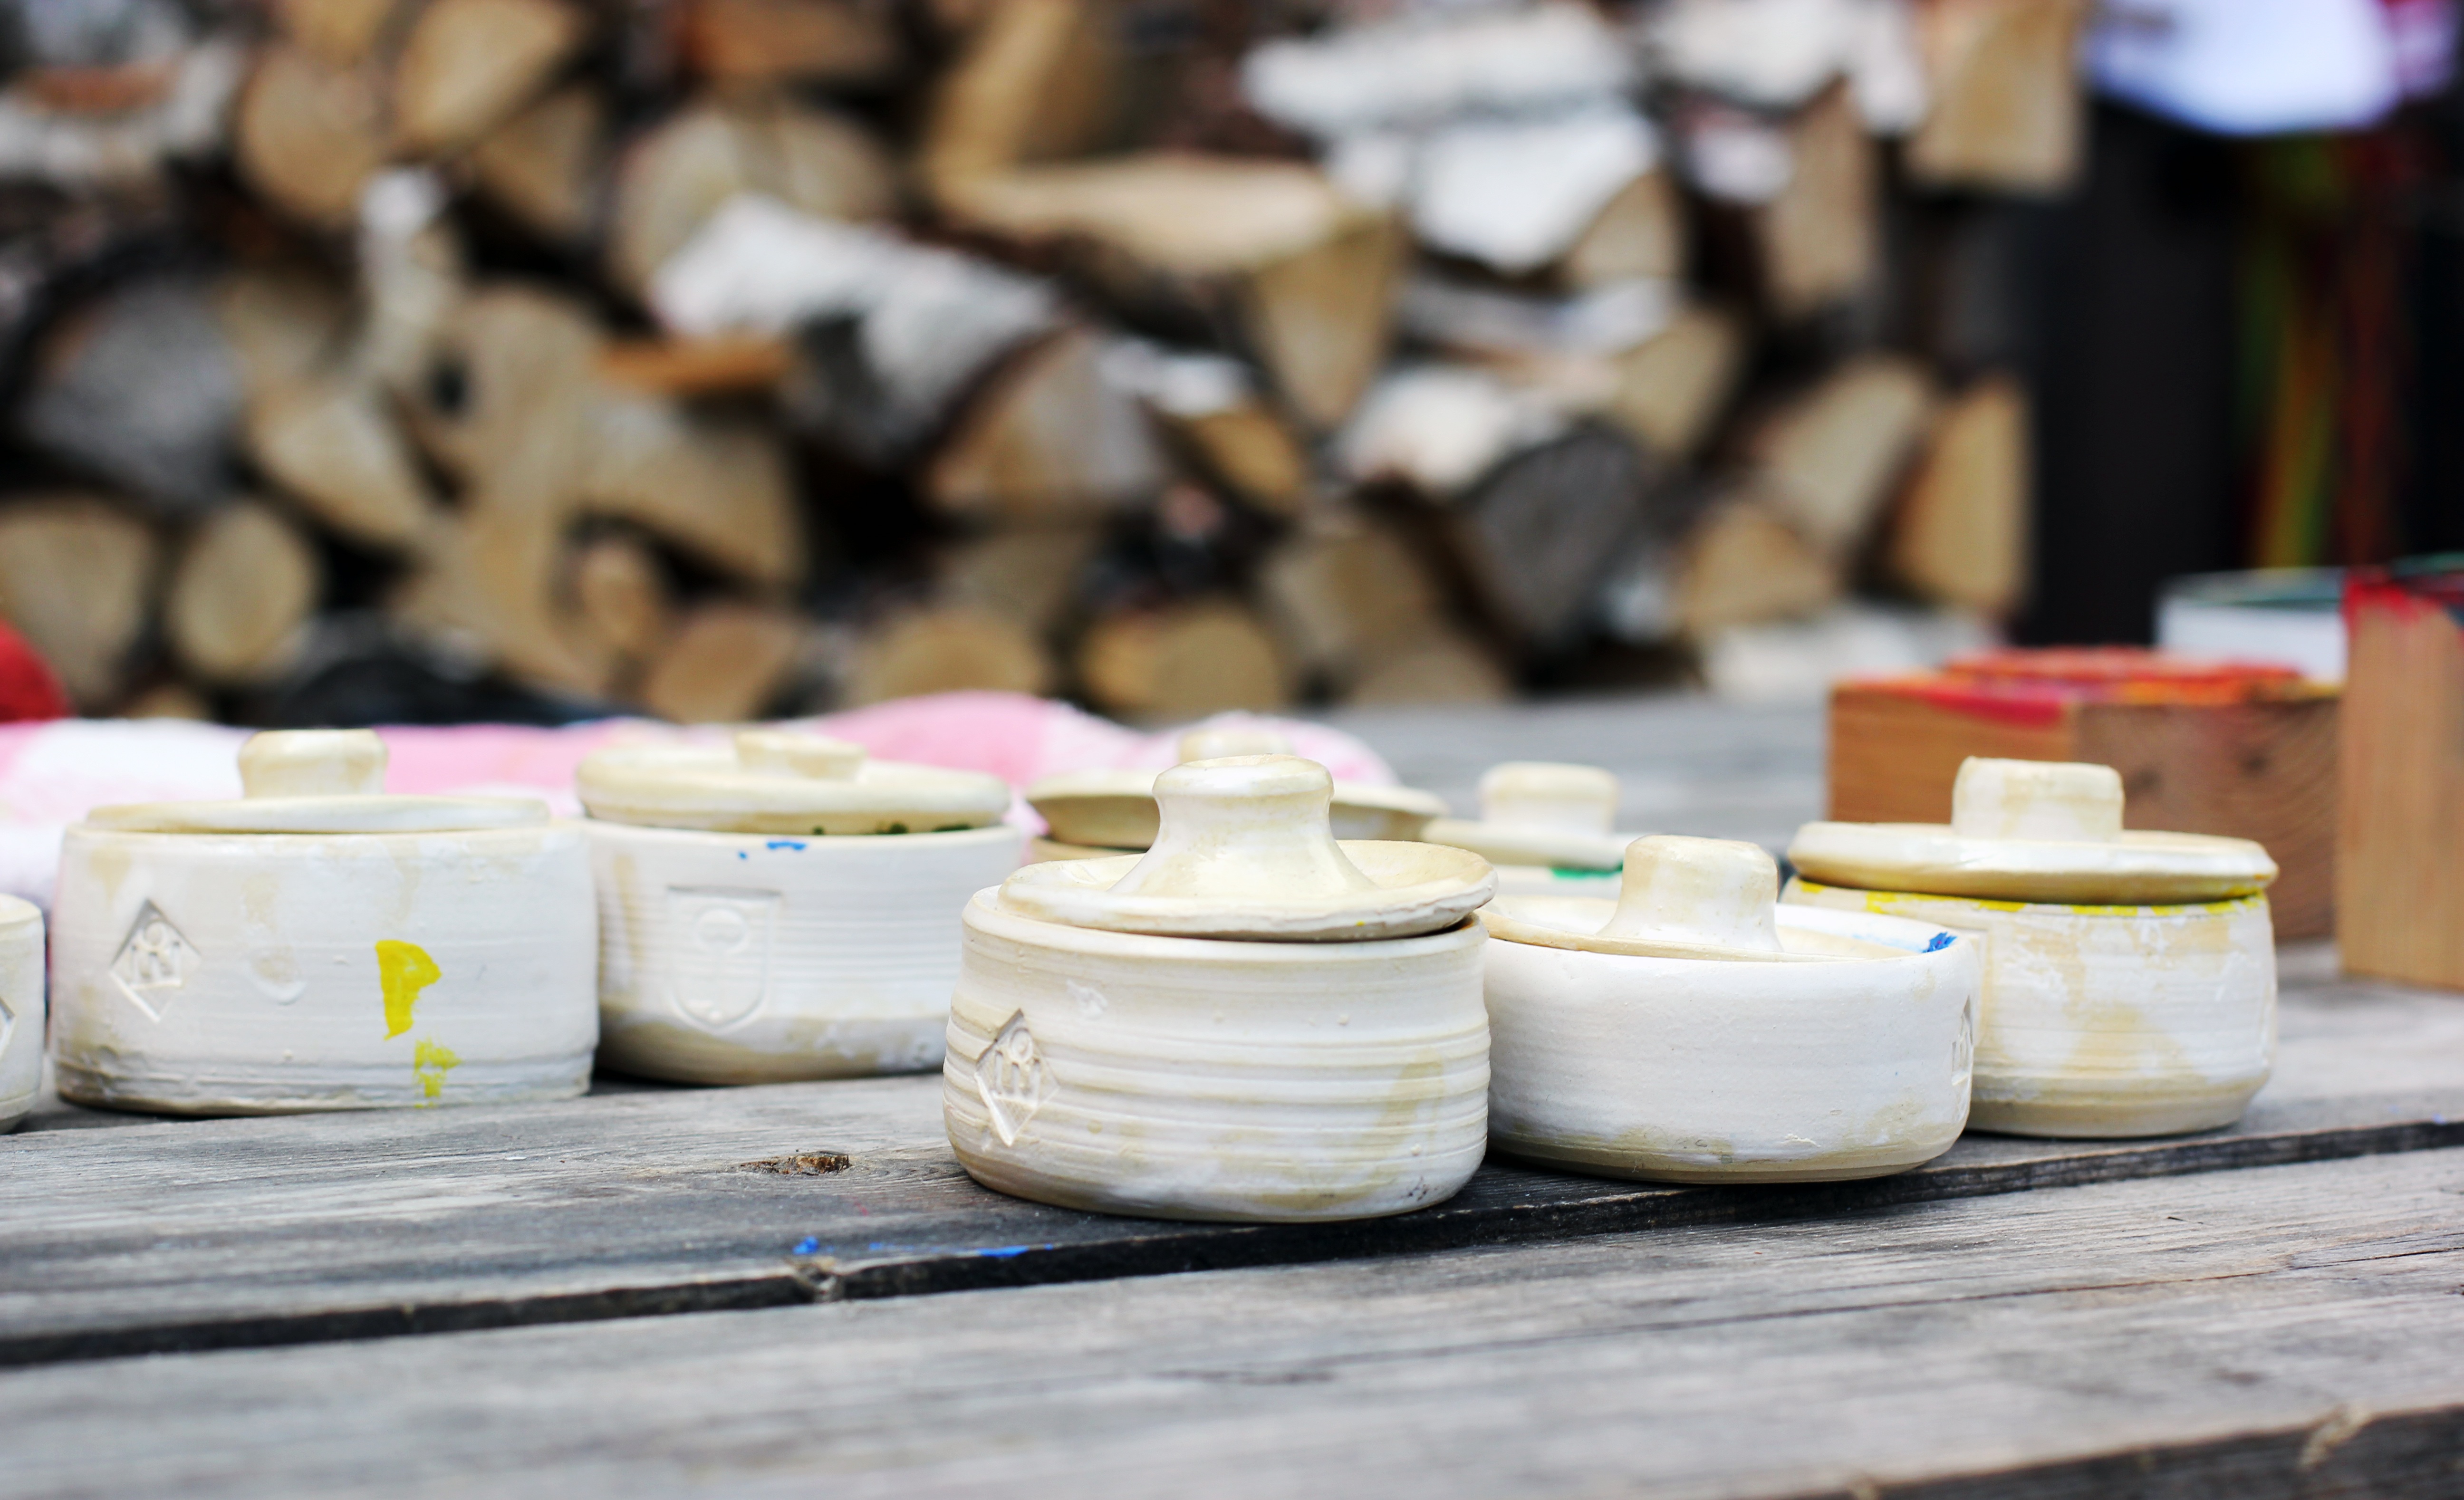
wood, color, art, handmade, ceramics, white clay